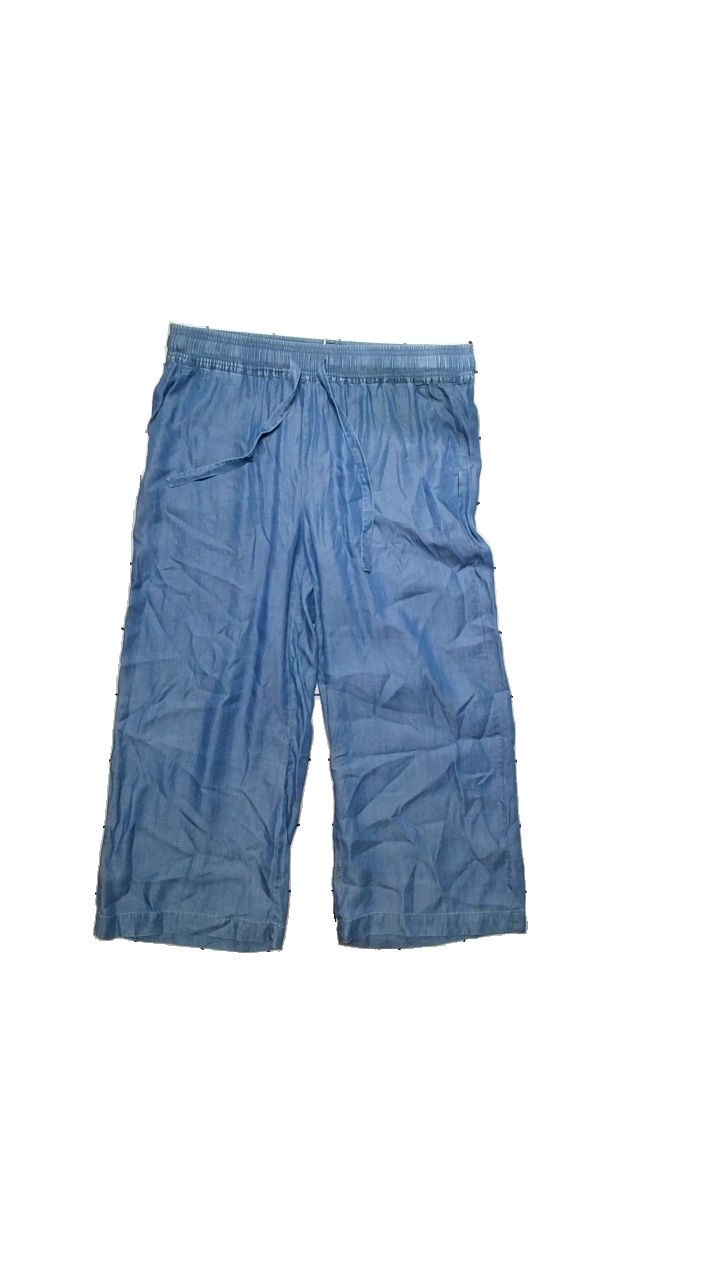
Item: Trousers (Ladies)
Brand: Soyaconcept
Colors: Blue
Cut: Regular
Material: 100%Lyocell
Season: All
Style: Denim
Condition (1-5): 4
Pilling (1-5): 4
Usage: Reuse
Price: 50-100